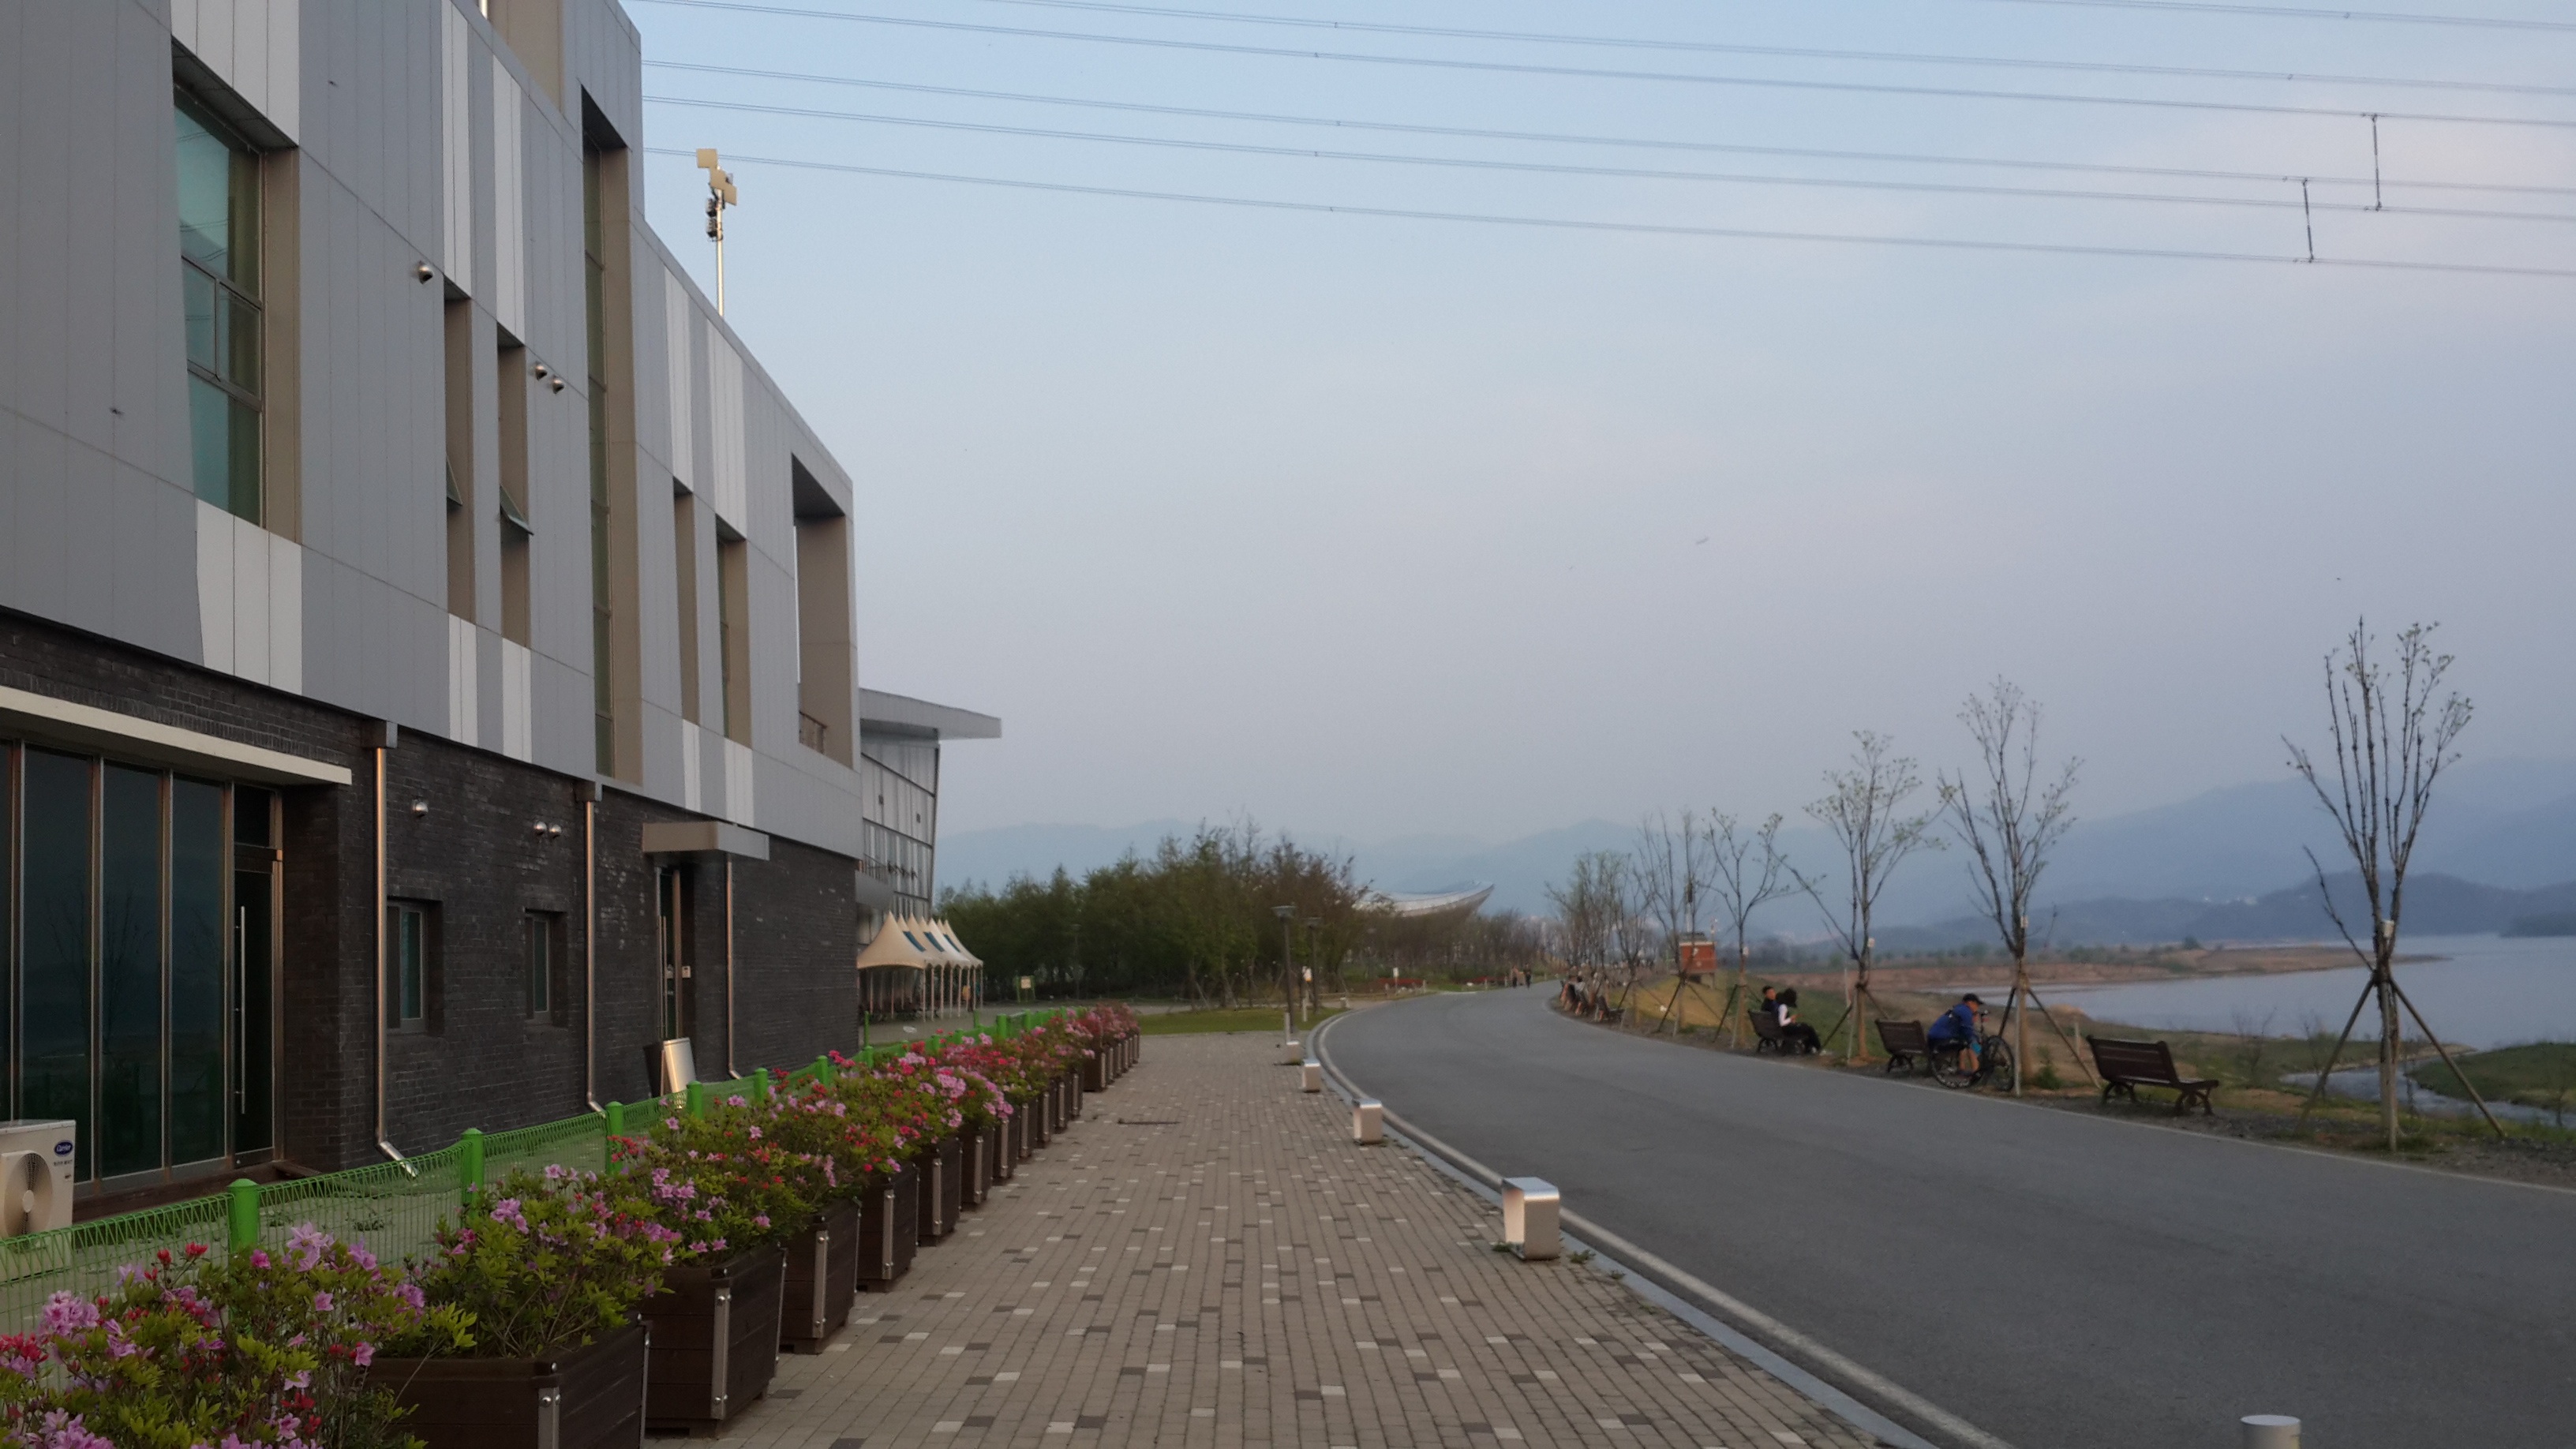
road, street, town, suburb, property, lane, infrastructure, neighbourhood, residential area